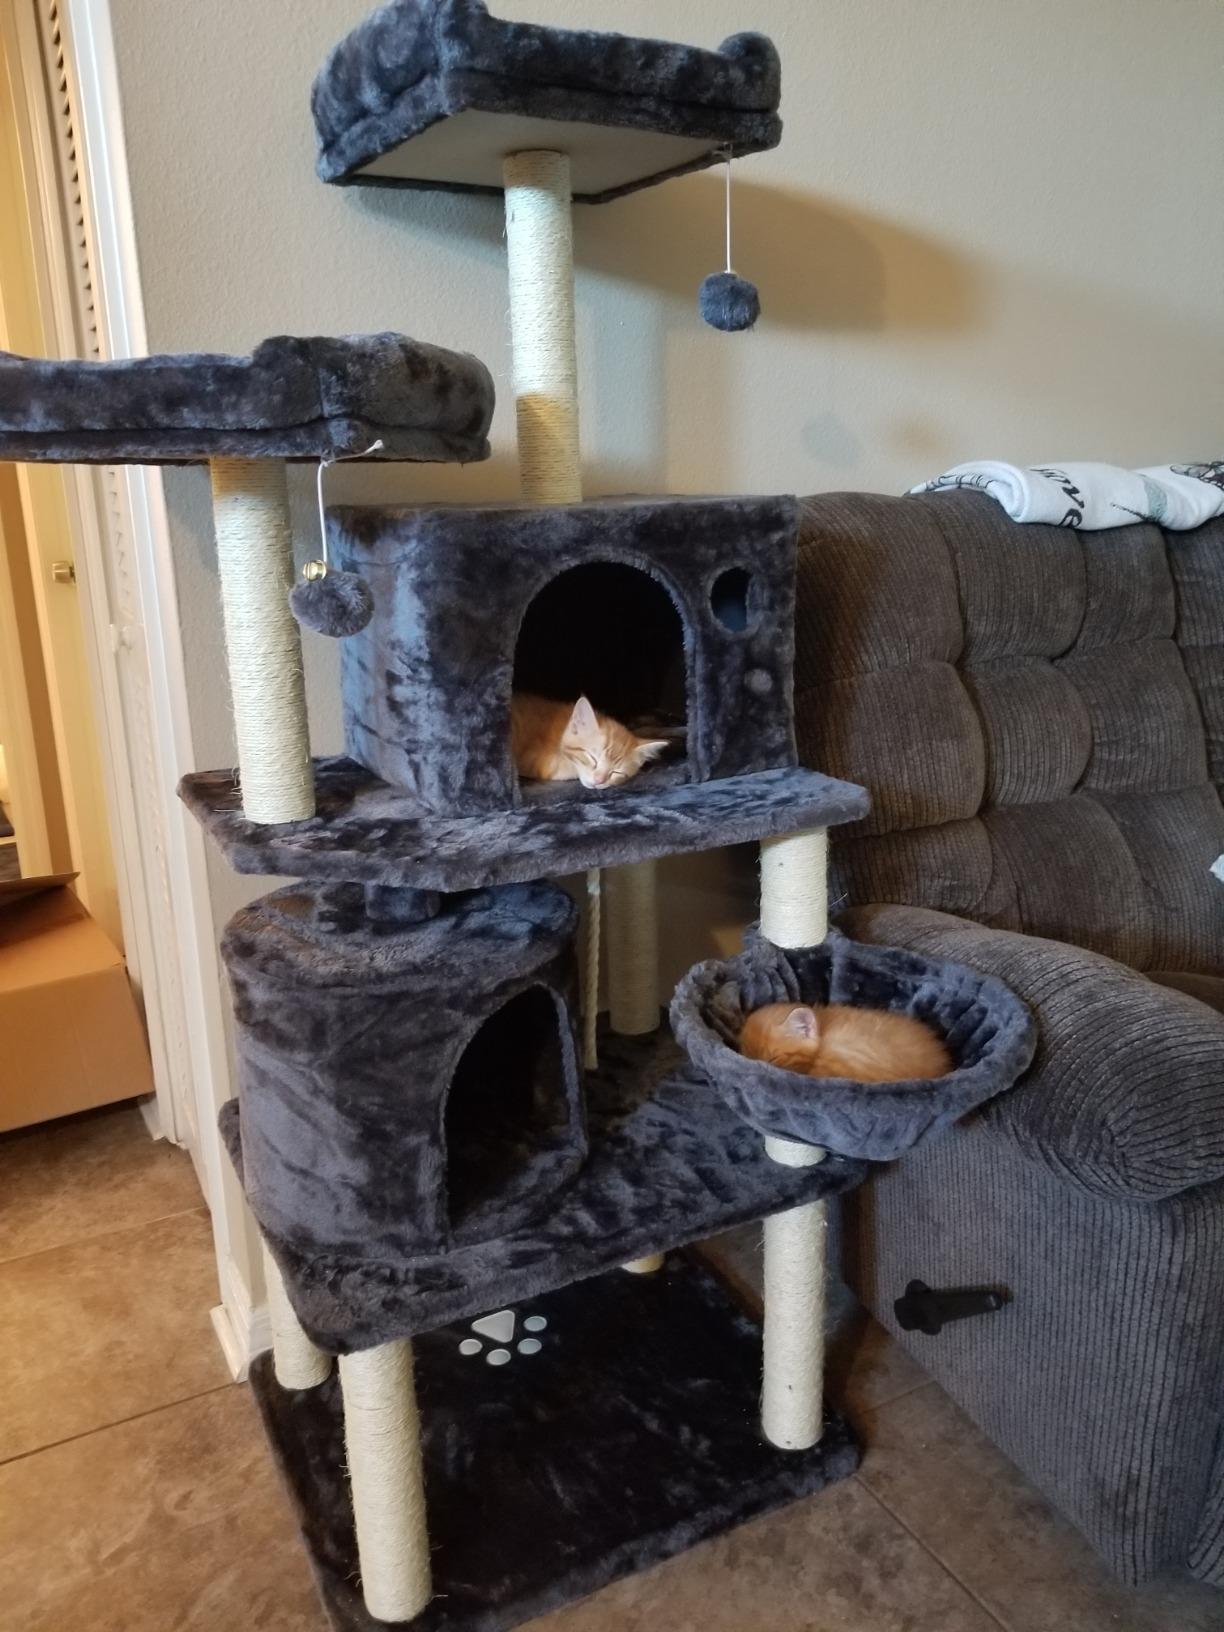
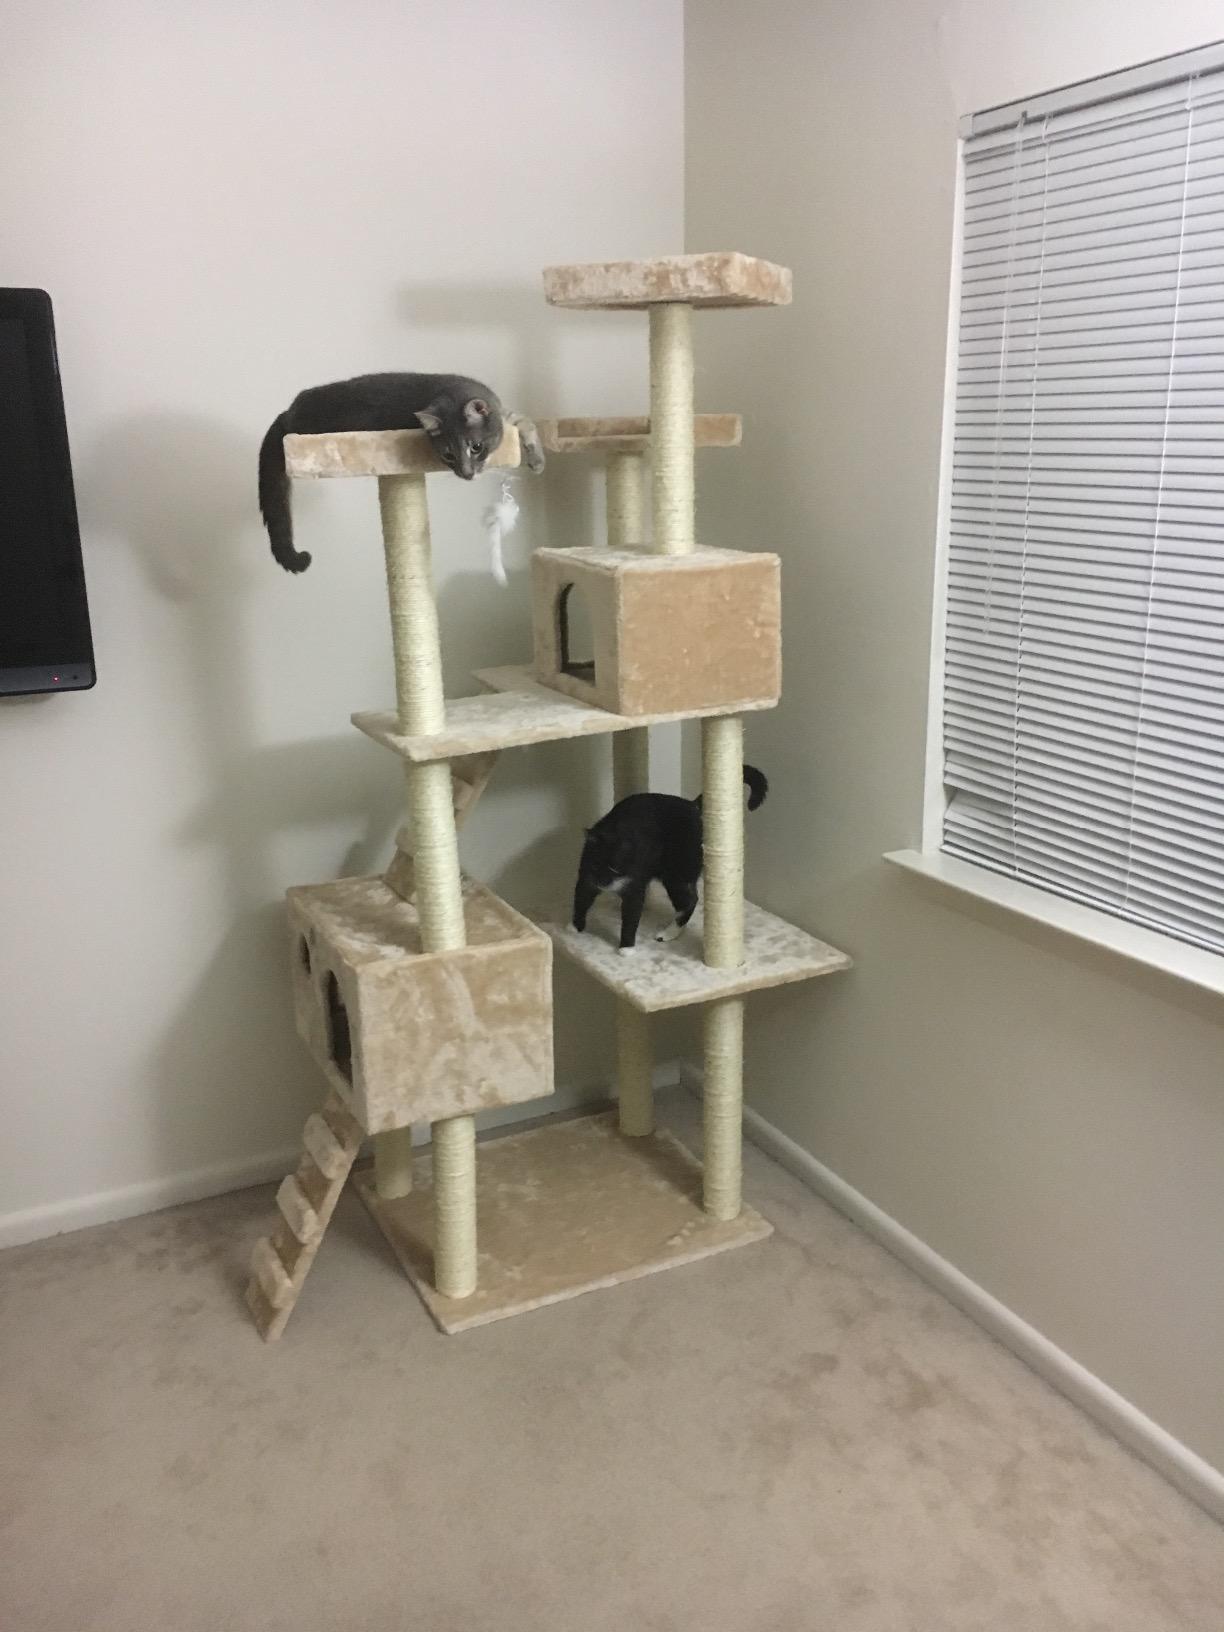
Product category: items_cat tree
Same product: no